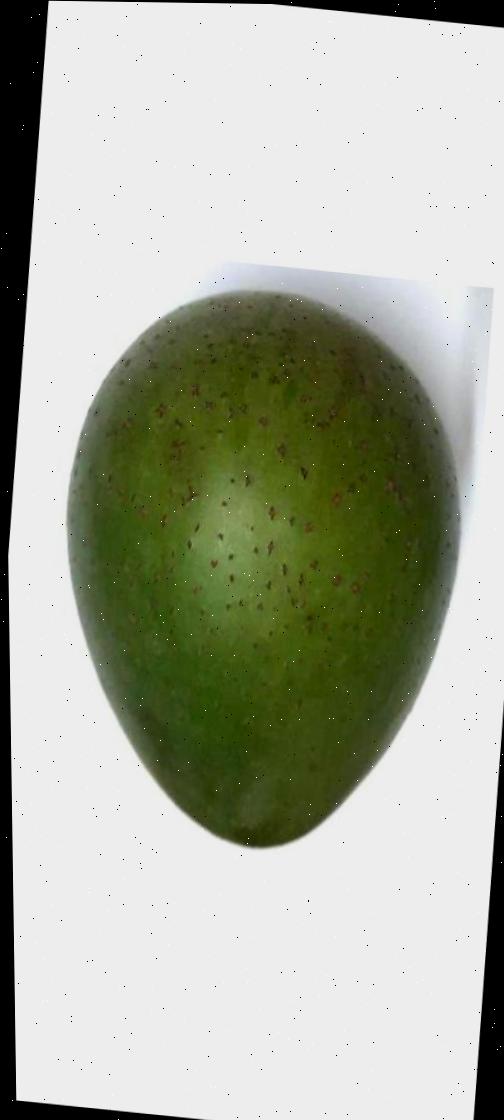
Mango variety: Ashshina Zhinuk